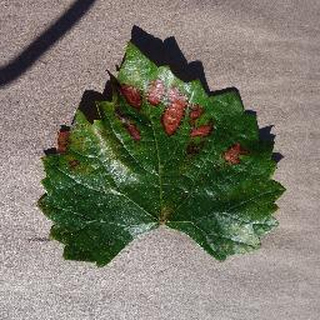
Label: grape_esca_black_measles